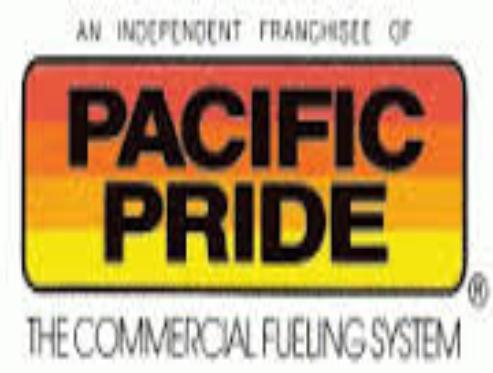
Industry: Transportation